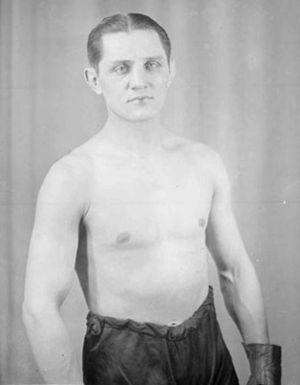
Pete Latzo est un boxeur américain né le 1ᵉʳ août 1902 à Coloraine, Pennsylvanie, et mort le 7 juillet 1968 à Atlantic City, New Jersey.